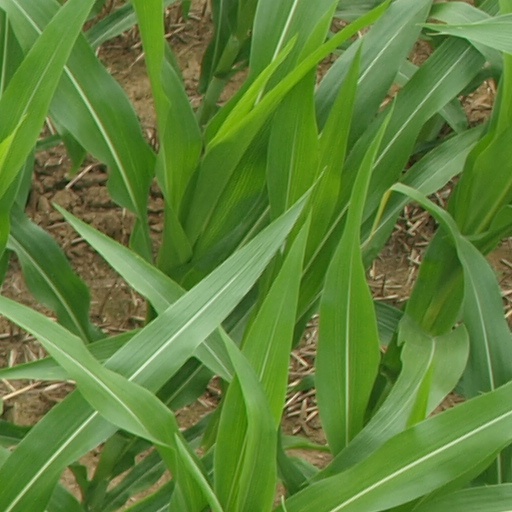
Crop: maize; corn